Bigfin reef squid

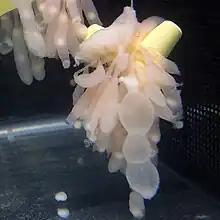
Egg strands of bigfin reef squids

The main spawning season for bigfin reef squids usually begins in May, but they lay eggs all year round and spawning seasons can vary by location. A single female can spawn more than once in her lifetime. Females can release 20 to 1180 eggs per individual and will die soon afterwards.